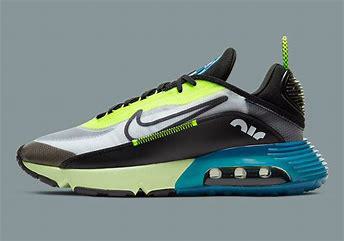
Brand: Nike
Model: Air Max 2090